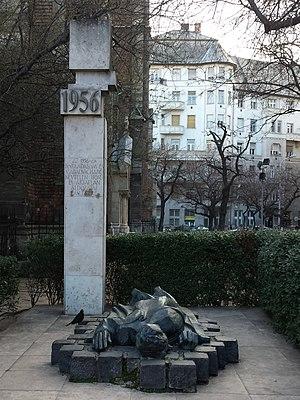
L'insurrection de Budapest ou révolution de 1956 désigne la révolte populaire spontanée contre le régime communiste hongrois et ses politiques imposées par l'Union des républiques socialistes soviétiques qui dura du 23 octobre au 10 novembre 1956.